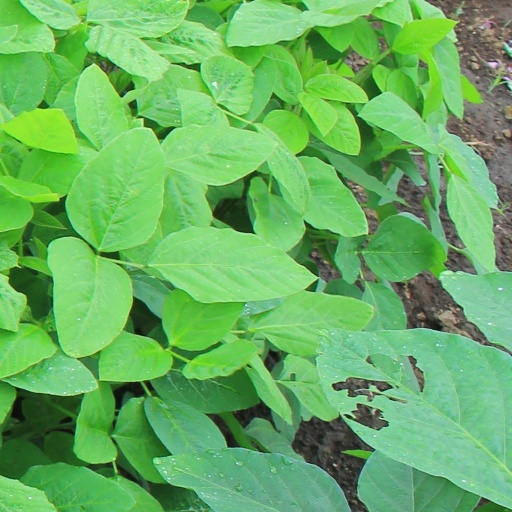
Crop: soybean